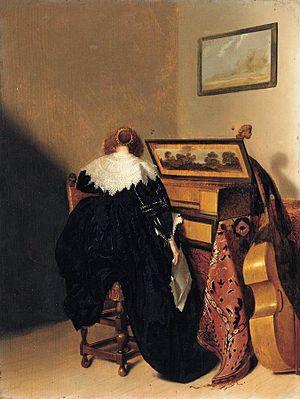
My Ladye Nevells Booke est une compilation manuscrite de pièces pour clavier du compositeur anglais William Byrd, et l'un des recueils les plus importants de la musique de la Renaissance anglaise, comprenant des pièces caractéristiques et célèbres comme Sellinger's Round et All in a Garden Green.